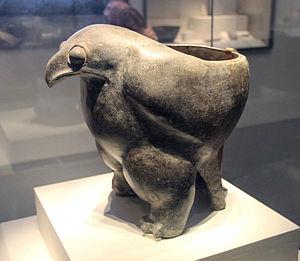
Par culture de Yangshao on désigne des cultures du Néolithique moyen chinois dans la région du fleuve Jaune, dans le Nord de la Chine, qui se caractérisent par leur céramique de qualité aux formes nombreuses. Certaines céramiques Yangshao sont peintes avec des motifs figuratifs stylisés ou avec des motifs géométriques, peut-être symboliques. Ces cultures ont été précédées par plusieurs cultures du Néolithique ancien entre 5500 et 4500, que l'on nomme « pré-Yangshao », dans un environnement de chasseurs-cueilleurs. Les premiers indices de néolithisation dans la région remontant vers 7000 av. J.-C.
La Préhistoire de la Chine couvre, sur le territoire de la Chine actuelle, la période comprise entre environ 2,5 millions d'années, date de la première présence humaine présumée, et 1 500 ans av. J.-C., date locale de l'apparition de l'écriture.